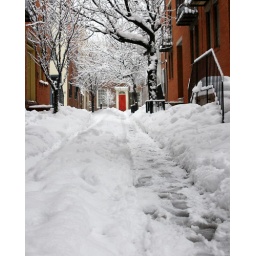
the red door in winter